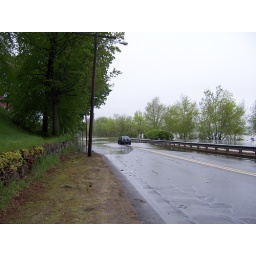
This car made it by the police down the street somehow.  This is as far as they went.